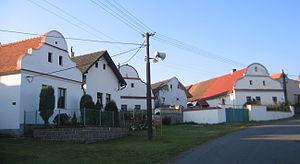
Břežany est une commune du district de Klatovy, dans la région de Plzeň, en République tchèque. Sa population s'élevait à 197 habitants en 2017.